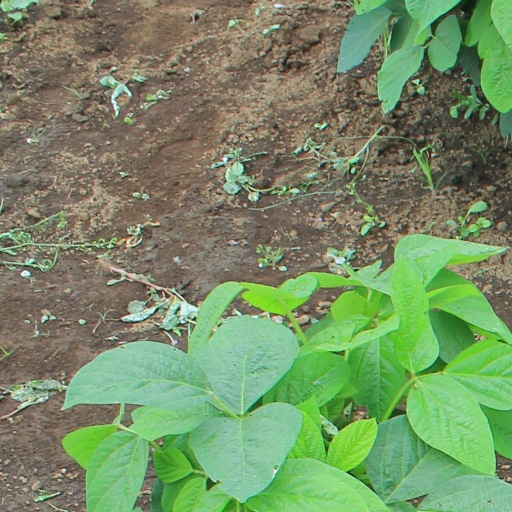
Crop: soybean